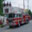
Label: truck